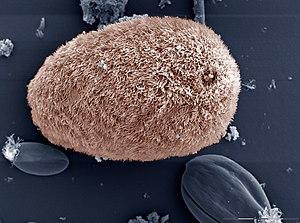
Cette page n'a ni la prétention ni pour objet de proposer une liste exhaustive des références relatives à la microbiologie, une telle entreprise serait, bien entendu, sans fin... Son ambition est de présenter une liste d'ouvrages, de publications ou de sites internet reconnus par la communauté scientifique comme incontournables ou majeurs, qu'ils soient généraux ou plus ciblés. Pour les sujets comportant une liste de références trop importante, se reporter aux éventuelles sous-pages plus spécialisées via les liens proposés. Le second objectif de cette page est, pour chaque groupe, d'en présenter les grandes lignes historiques de la littérature ainsi que d'en citer les auteurs ayant le plus de notoriété. Pour des références se rapportant plus spécifiquement à l'évolution, consulter la page Orientation bibliographique sur l'origine et l'évolution du vivant.
Cette page a pour objet de présenter un arbre phylogénétique des Ciliata, c'est-à-dire un cladogramme mettant en lumière les relations de parenté existant entre leurs différents groupes, telles que les dernières analyses reconnues les proposent. Ce n'est qu'une possibilité, et les principaux débats qui subsistent au sein de la communauté scientifique sont brièvement présentés ci-dessous, avant la bibliographie.
Les Ciliés sont des protozoaires unicellulaires caractérisés par la présence de cils vibratiles à leur surface à au moins un instant de leur cycle. Ils constituent un des embranchements de la division des Alveolata.